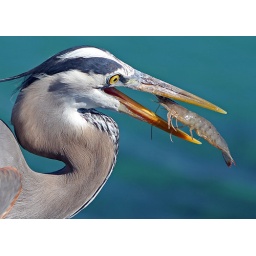
Great blue heron eating a fisherman's shrimp bait. Taken at the South Jetty in Venice Florida.